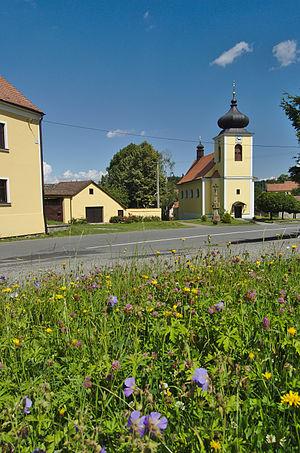
Horní Štěpánov est une commune du district de Prostějov, dans la région d'Olomouc, en Tchéquie. Sa population s'élevait à 902 habitants en 2018.